MOSFET Gate Driver

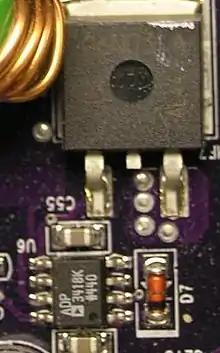
ADP3418 MOSFET gate driver on a printed circuit board

MOSFET gate driver is a specialized circuit that is used to drive the gate (gate driver) of power MOSFETs effectively and efficiently in high-speed switching applications. The addition of high-speed MOSFET gate drivers are the last step if the turn-on is intended to fully enhance the conducting channel of the MOSFET technology.